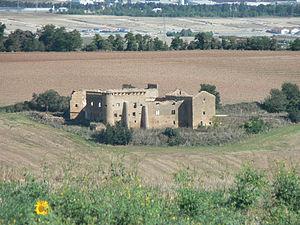
Guenduláin en espagnol, ou Gendulain en basque, est un village situé dans la commune de Cendea de Cizur dans la Communauté forale de Navarre, en Espagne. Le village est depuis 2009 dépeuplé et abandonné.